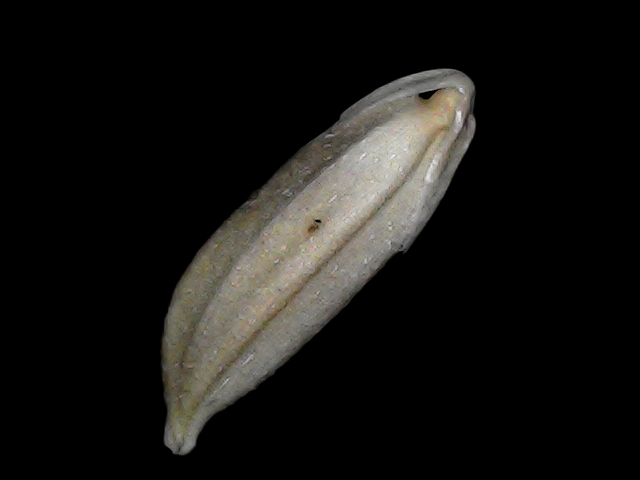
Rice variety: Bd34